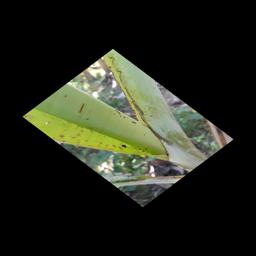
Label: BANANA APHIDS